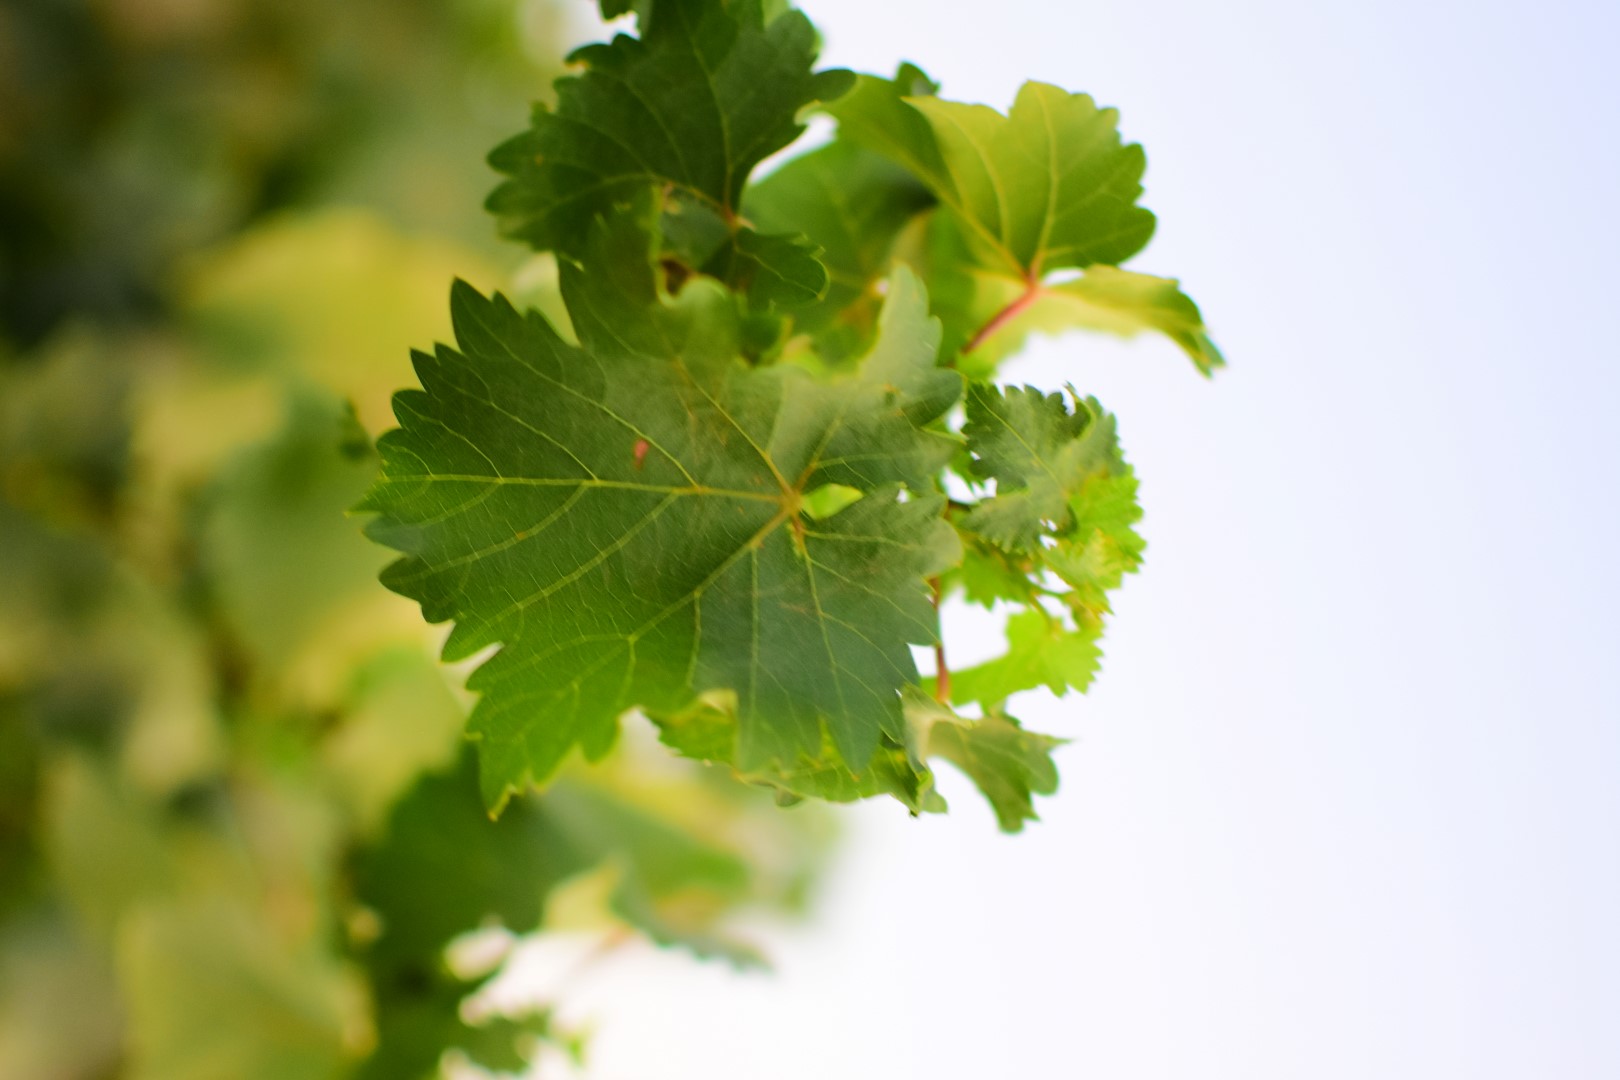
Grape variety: Shdah